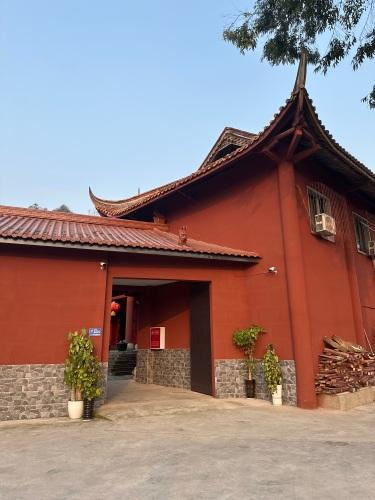
地标名称：观音寺
所在城市：成都市·双流区